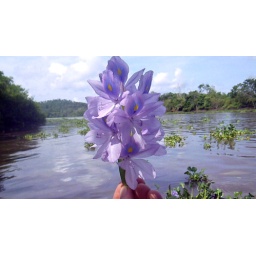
These beautiful flowers grow in the plants which live on the surface of the river